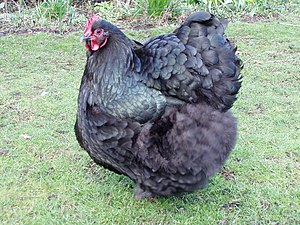
Orpington (høns)
En orpington høne
Orpington er en stor hønserace af engelsk oprindelse. Den er kendetegnet ved et bredt bryst og ryg, men en med et lille hoved og hale.